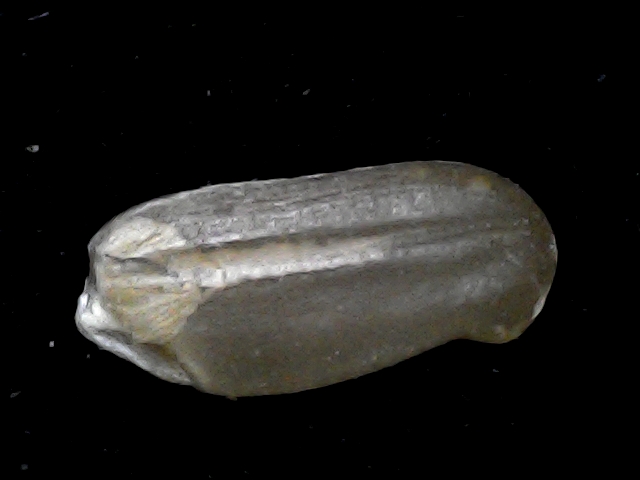
Rice variety: BD76